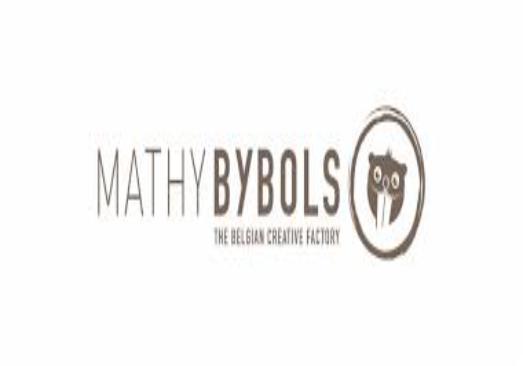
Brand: Bols
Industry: Necessities